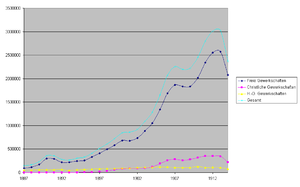
Tysklands højindustrialisering / Fagforeninger og erhvervsmæssige interesseorganisationer
Udviklingen af de ideologisk baserede fagforeninger i Tyskland 1887-1914
Tysklands højindustrialisering er betegnelsen for en fase i Tysklands økonomiske historie. Tidsmæssigt ligger den efter den industrielle revolution i Tyskland og frem til 1. verdenskrigs udbrud. Dette svarer nogenlunde til den periode hvor det Tyske Kejserrige eksisterede. I perioden mellem 1870 og 1914 skiftede Tyskland karakter fra stadig at være et udpræget landbrugsland til at være en moderne industristat. I denne Gründerzeit ændredes ikke blot de økonomiske strukturer. Processen havde også effekt på samfundet. De indenlandske vandringer, en større urbanisering og etableringen af sociale og frem for alt markedsbetingede klasser kan direkte føres tilbage til højindustraliseringen. Indirekte fik udviklingen betydning på den politiske kultur og det kulturelle liv. Højindustrialiseringen fulgte efter den Anden industrielle revolution og omfattede automatisering af produktionsprocessen – masseproduktion og samlebånd.